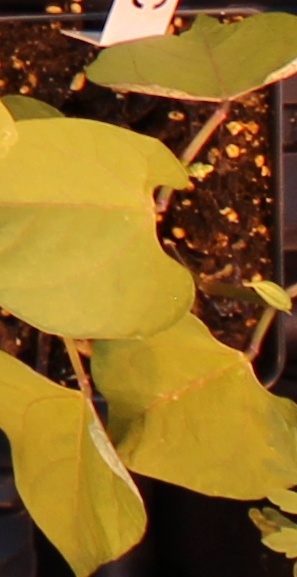
Label: Blackbean